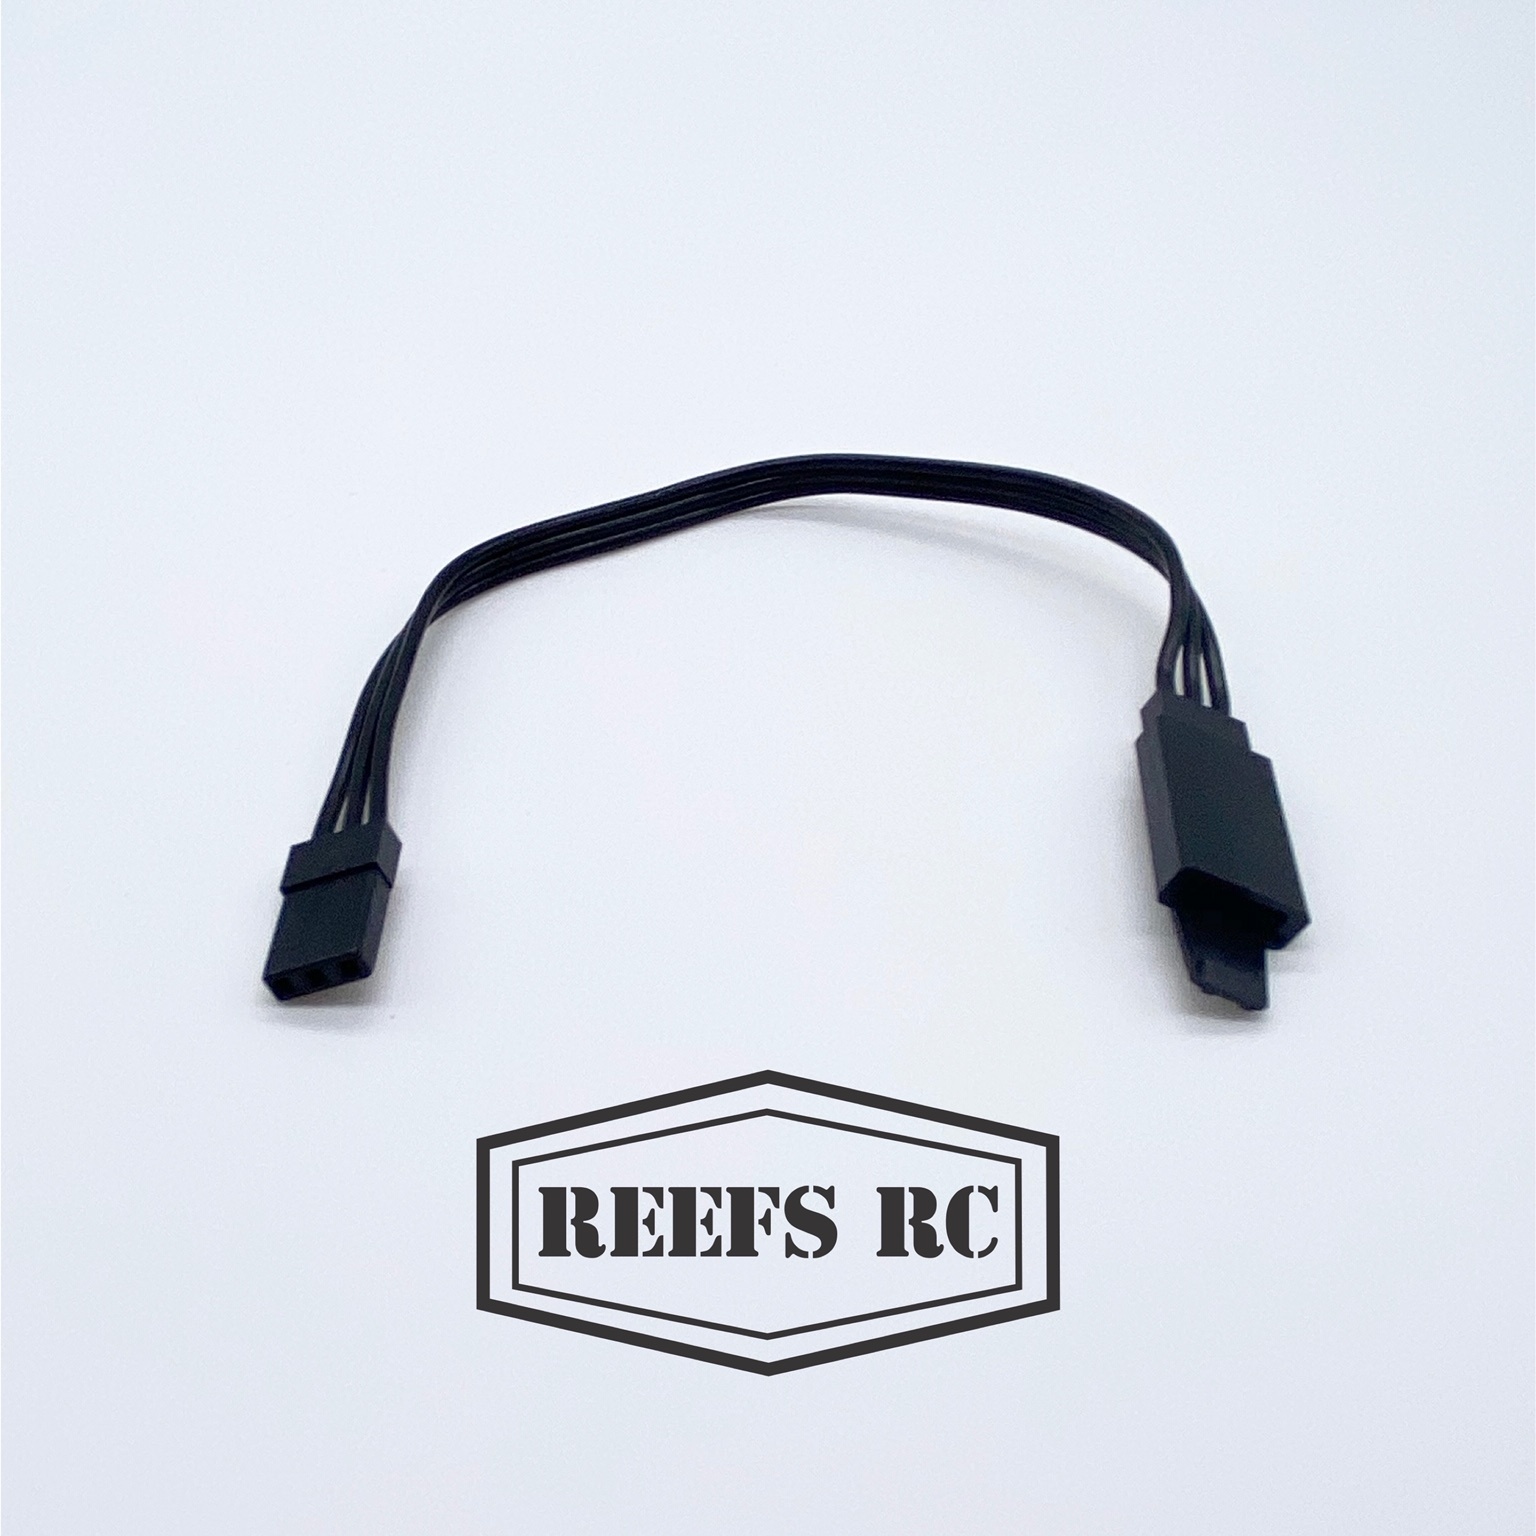
Reefs  6" Lockable Servo Extension
- Black HD Servo Extension - 6inches / 152.4mm - Male to Female - Lockable design - 22AWG
Brand: Reefs
Category: Cameras & Optics > Camera & Optic Accessories > Camera Parts & Accessories > Camera Lens Zoom Units > Servo Zoom Units